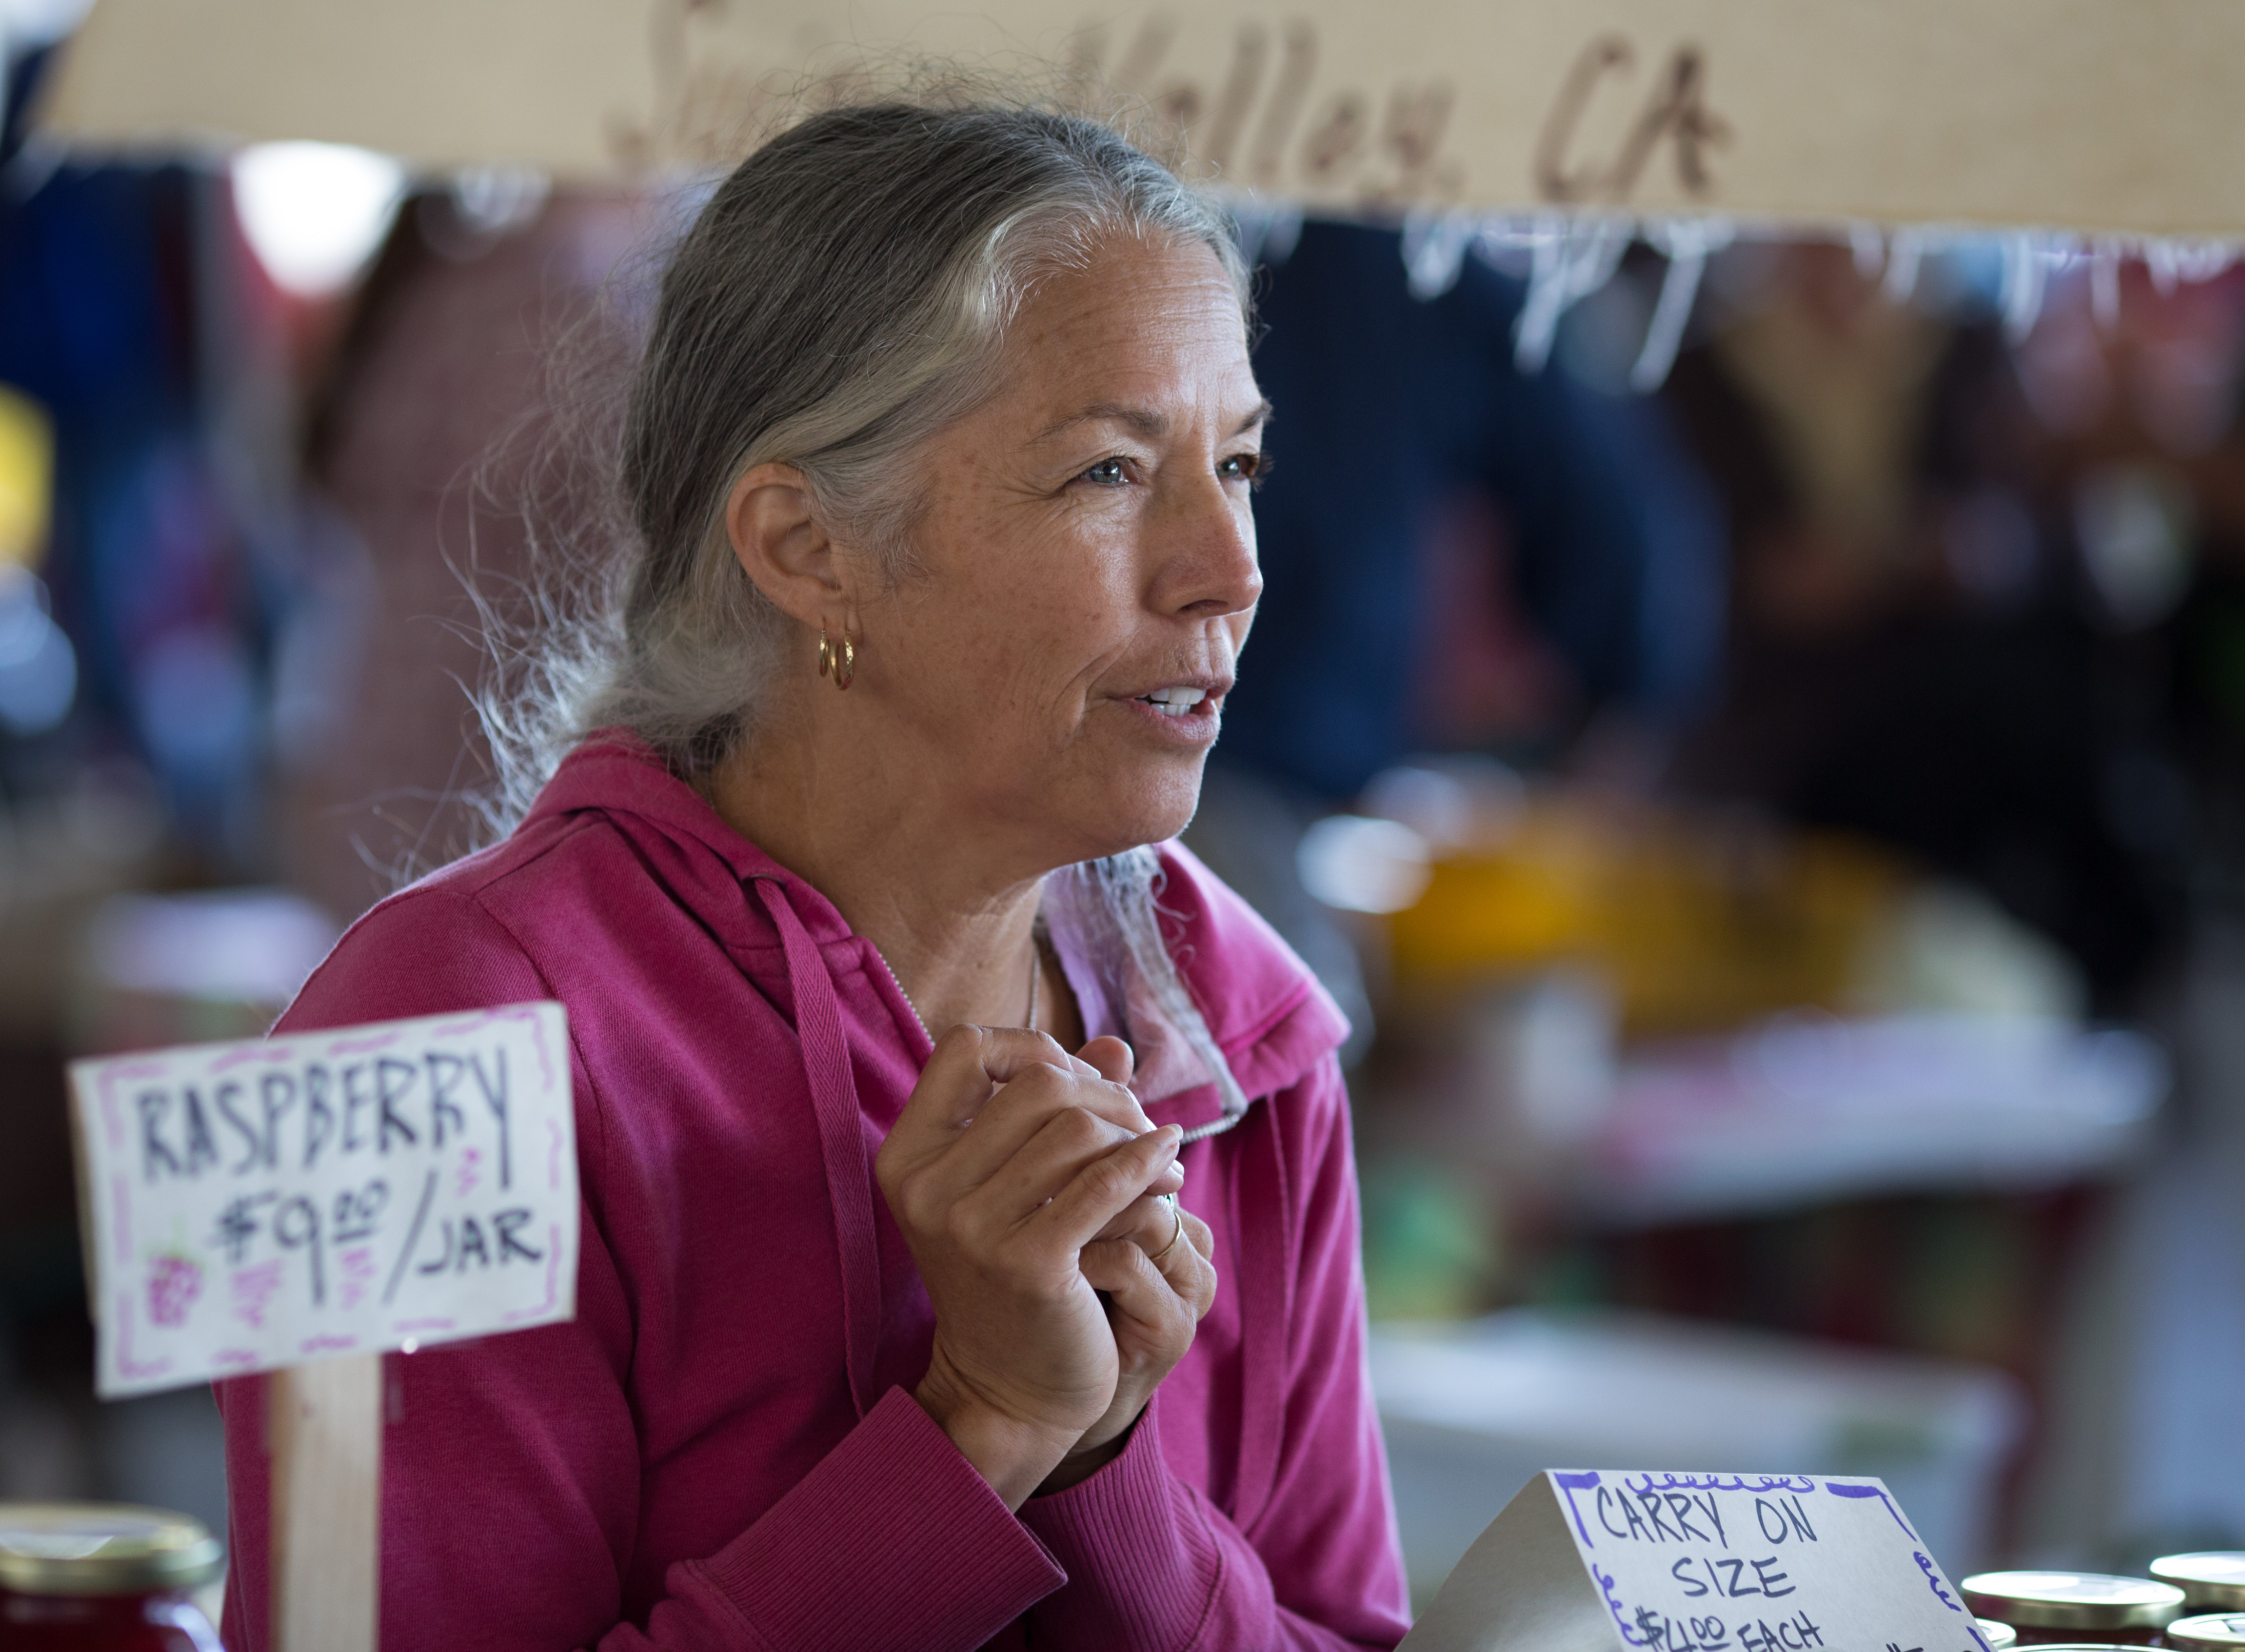
person, youth, education, speech, farmersmarket, sacramento